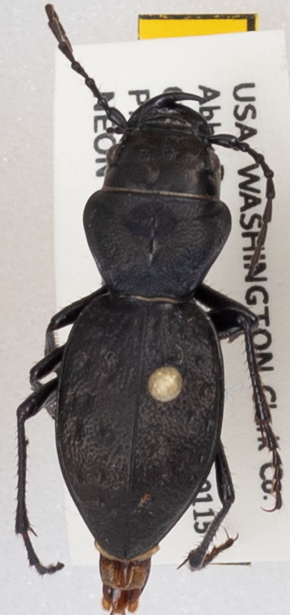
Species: Omus dejeanii
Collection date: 2019-07-23
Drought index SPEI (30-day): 0.51
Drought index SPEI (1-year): -2.09
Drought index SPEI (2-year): -2.09